Untitled Earth Sim 64

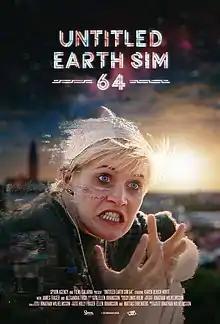
Theatrical release poster

Untitled Earth Sim 64 is a 2021 science-fiction comedy short film written and directed by Jonathan Wilhelmsson (who previously made "Waltzing Tilda"). The story is about Marie, a woman who comes to learn that her universe is an untitled simulation. The film was shot in Gothenburg, Sweden, and was released in May 2021 along with a behind the scenes documentary on the making of the film. It was later released by Gunpowder & Sky under their science-fiction label Dust.